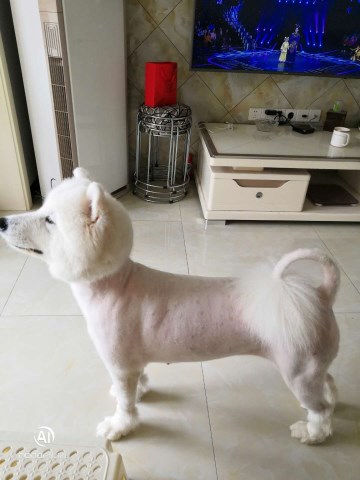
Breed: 2192-n000088-Samoyed